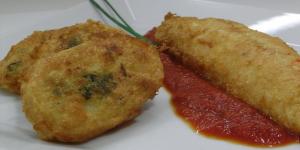
trozos de pescado a la cerveza